Eino Heino

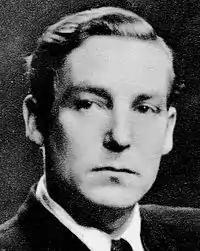

Eino Ilmari Heino (22 February 1912 – 10 May 1975) was a Finnish cinematographer. During his career, he received three Jussi Awards, two for feature films "Linnaisten vihreä kamari" (1945) and "Loviisa – Niskavuoren nuori emäntä" (1947) and one for a short film "Jokapäiväistä leipäämme" (1963).